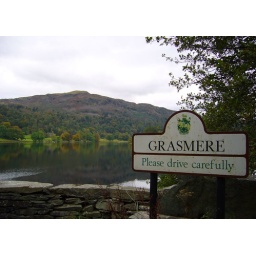
The clue is in the sign :O) Lovely colours in the trees behind the lake